Ferrari 330 TRI/LM

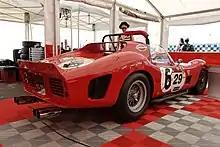
Rear view

The car was originally built as a Fantuzzi-bodied (0780TR), leaving the factory in March 1960. The car debuted with Scuderia Ferrari at the 1960 Targa Florio, where it was badly damaged by Cliff Allison during a practice session following a tire blowout. The car was rebuilt with parts from a wrecked (0772TR) and subsequently raced at the 1960 24 Hours of Le Mans. Driven by Willy Mairesse and Richie Ginther, it retired with a broken driveshaft in the Sunday morning. The car returned to the factory to be modified with a -style high rear body with Kamm tail, retaining its 250 TRI/60 front end. In this form the car was used as an aerodynamic test bed by Carlo Chiti and Giotto Bizzarrini to develop the new 1961 TRI61 body.